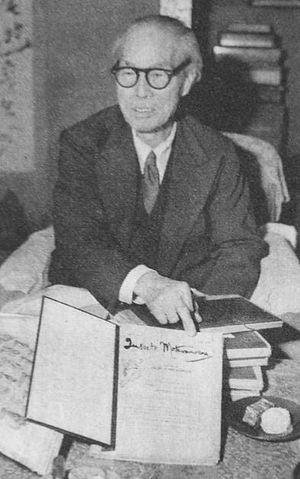
Shōnen Matsumura, 5 mars 1872 - 7 novembre 1960, est un entomologiste japonais.